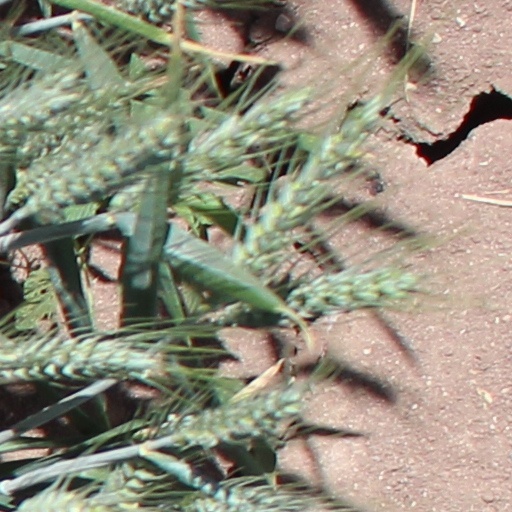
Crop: wheat